Question: Please indicate a possible affordance area of the cell_phone that can be used for viewing
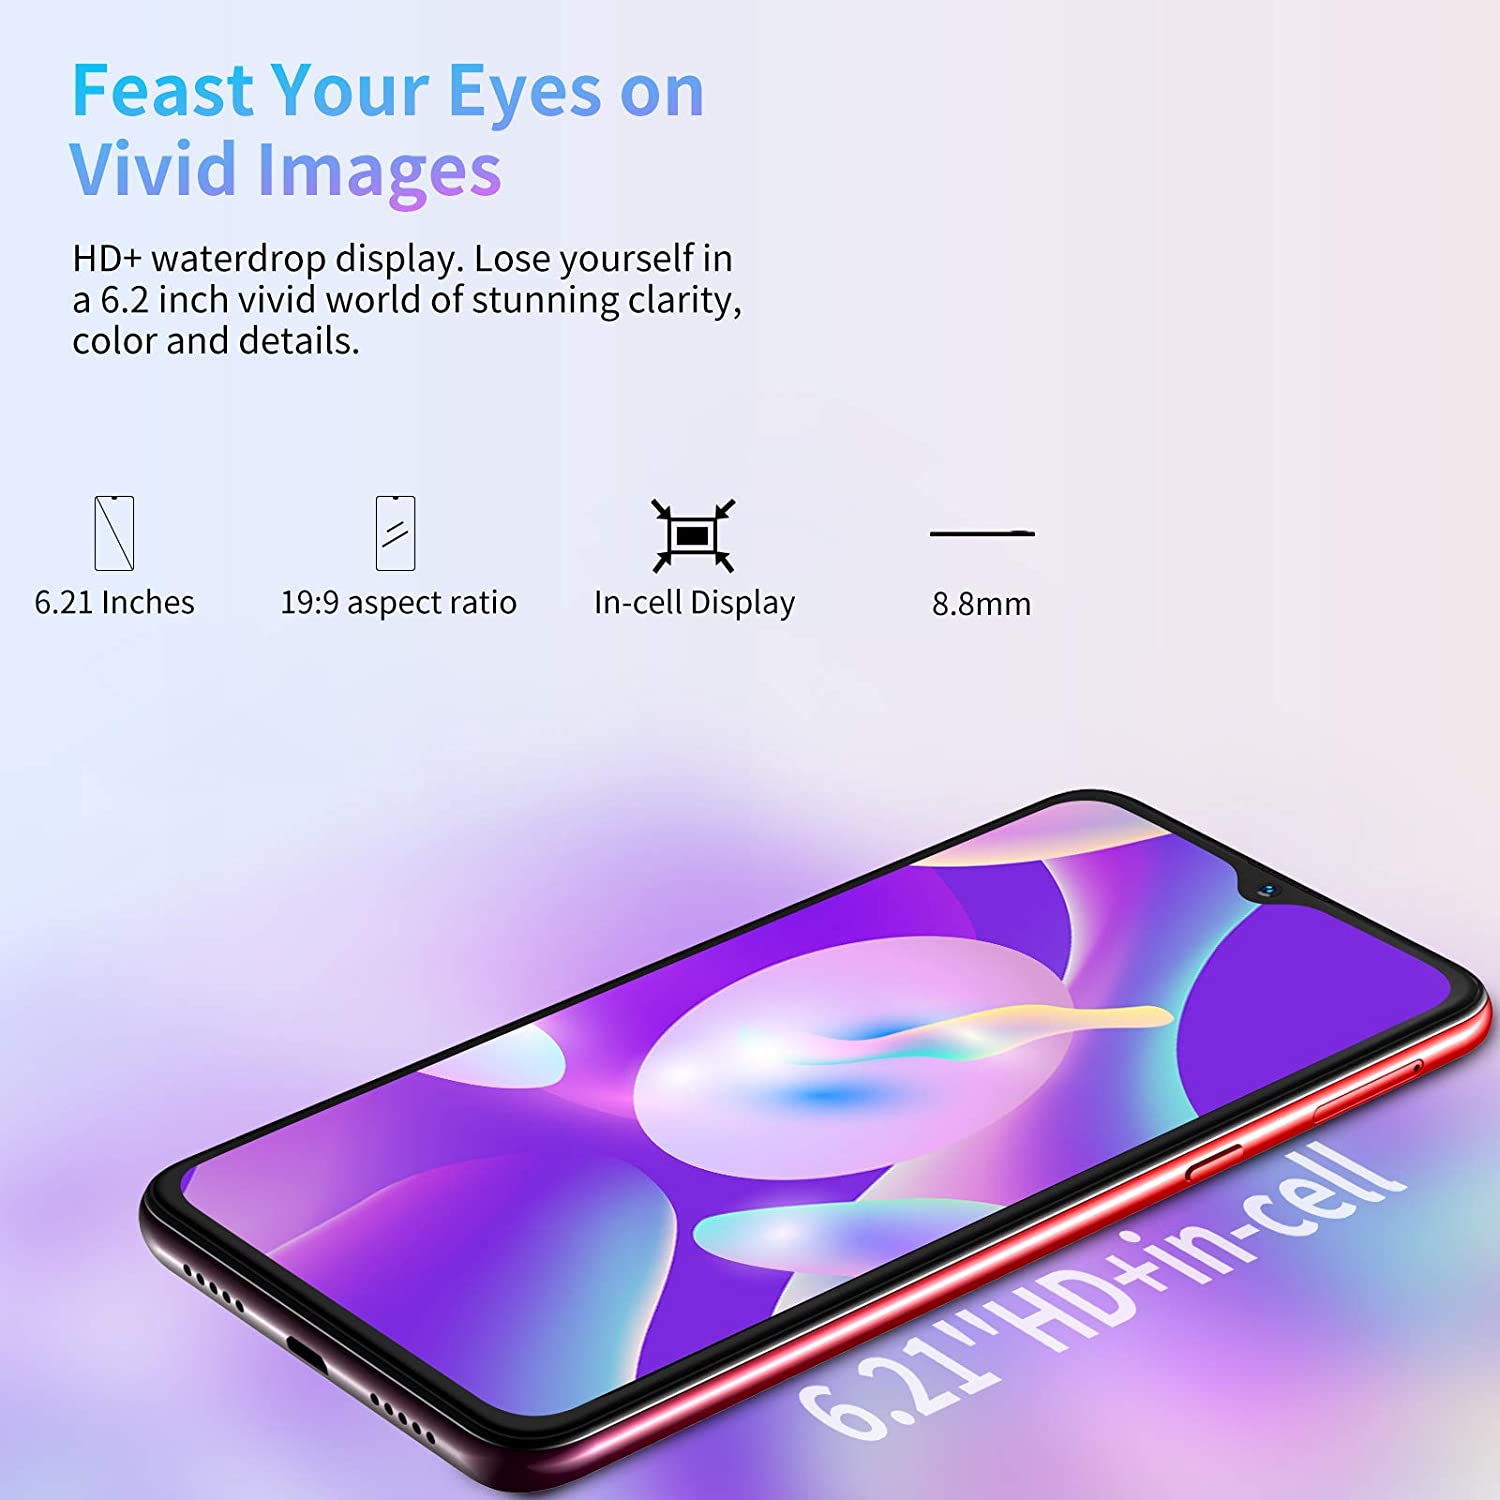
Answer: [94.88, 768.072, 1500, 1497.741]